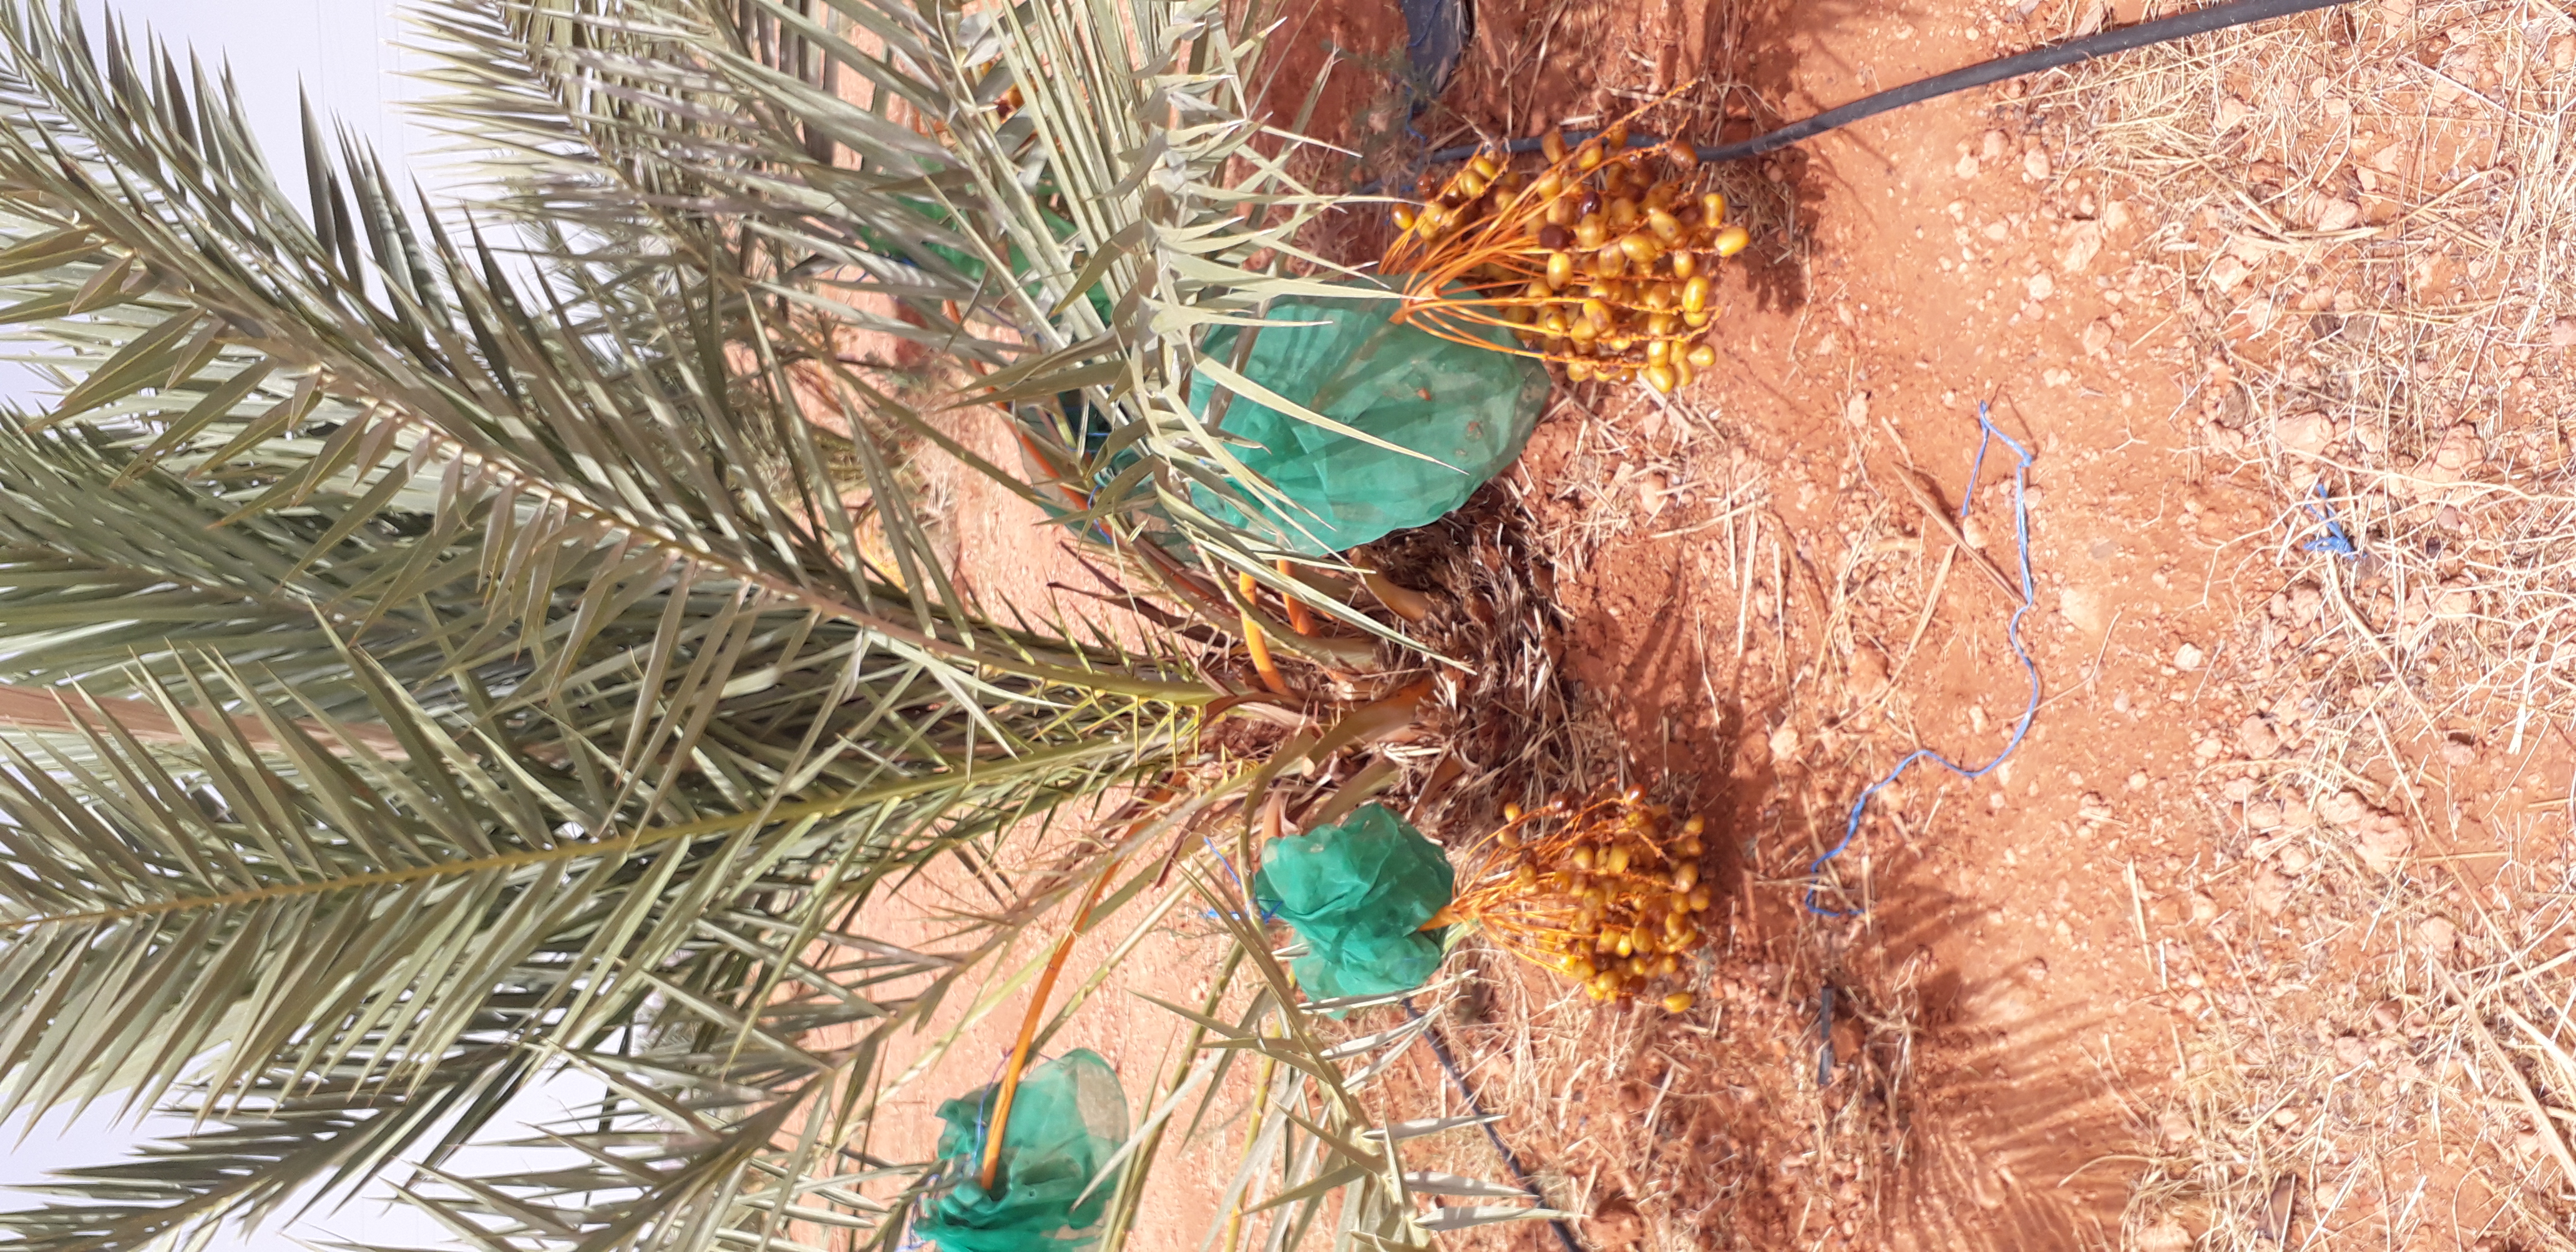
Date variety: Boufagous